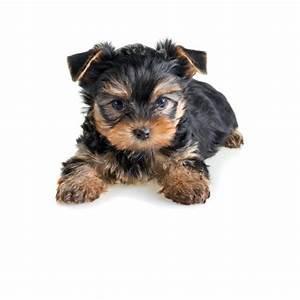
dog